History of Andalusia

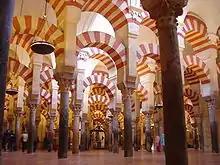
Mosque-Cathedral of Cordoba

In 218 BC, the Roman general Publius Cornelius Scipio landed in Empúries to cut off supplies to the Carthaginians. After defeating them in some battles, in 210 BC he was appointed consul, at which time the Second Punic War and the conquest of the Iberian Peninsula by the Romans began. After the war the Carthaginians abandoned Andalusia and their presence was replaced by that of the Romans, who had to face some pockets of resistance.